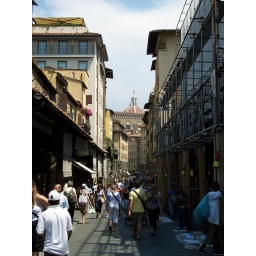
The street on the Ponte Vecchio bridge in Florence, Italy